UGM-27 Polaris

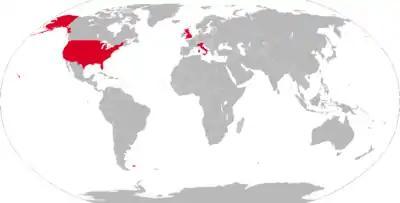
Map with former UGM-27 operators in red

In return, the British agreed to assign control over their Polaris missile targeting to the SACEUR (Supreme Allied Commander, Europe), with the provision that in a national emergency when unsupported by the NATO allies, the targeting, permission to fire, and firing of those Polaris missiles would reside with the British national authorities. Nevertheless, the consent of the British Prime Minister is and has always been required for the use of British nuclear weapons, including SLBMs.